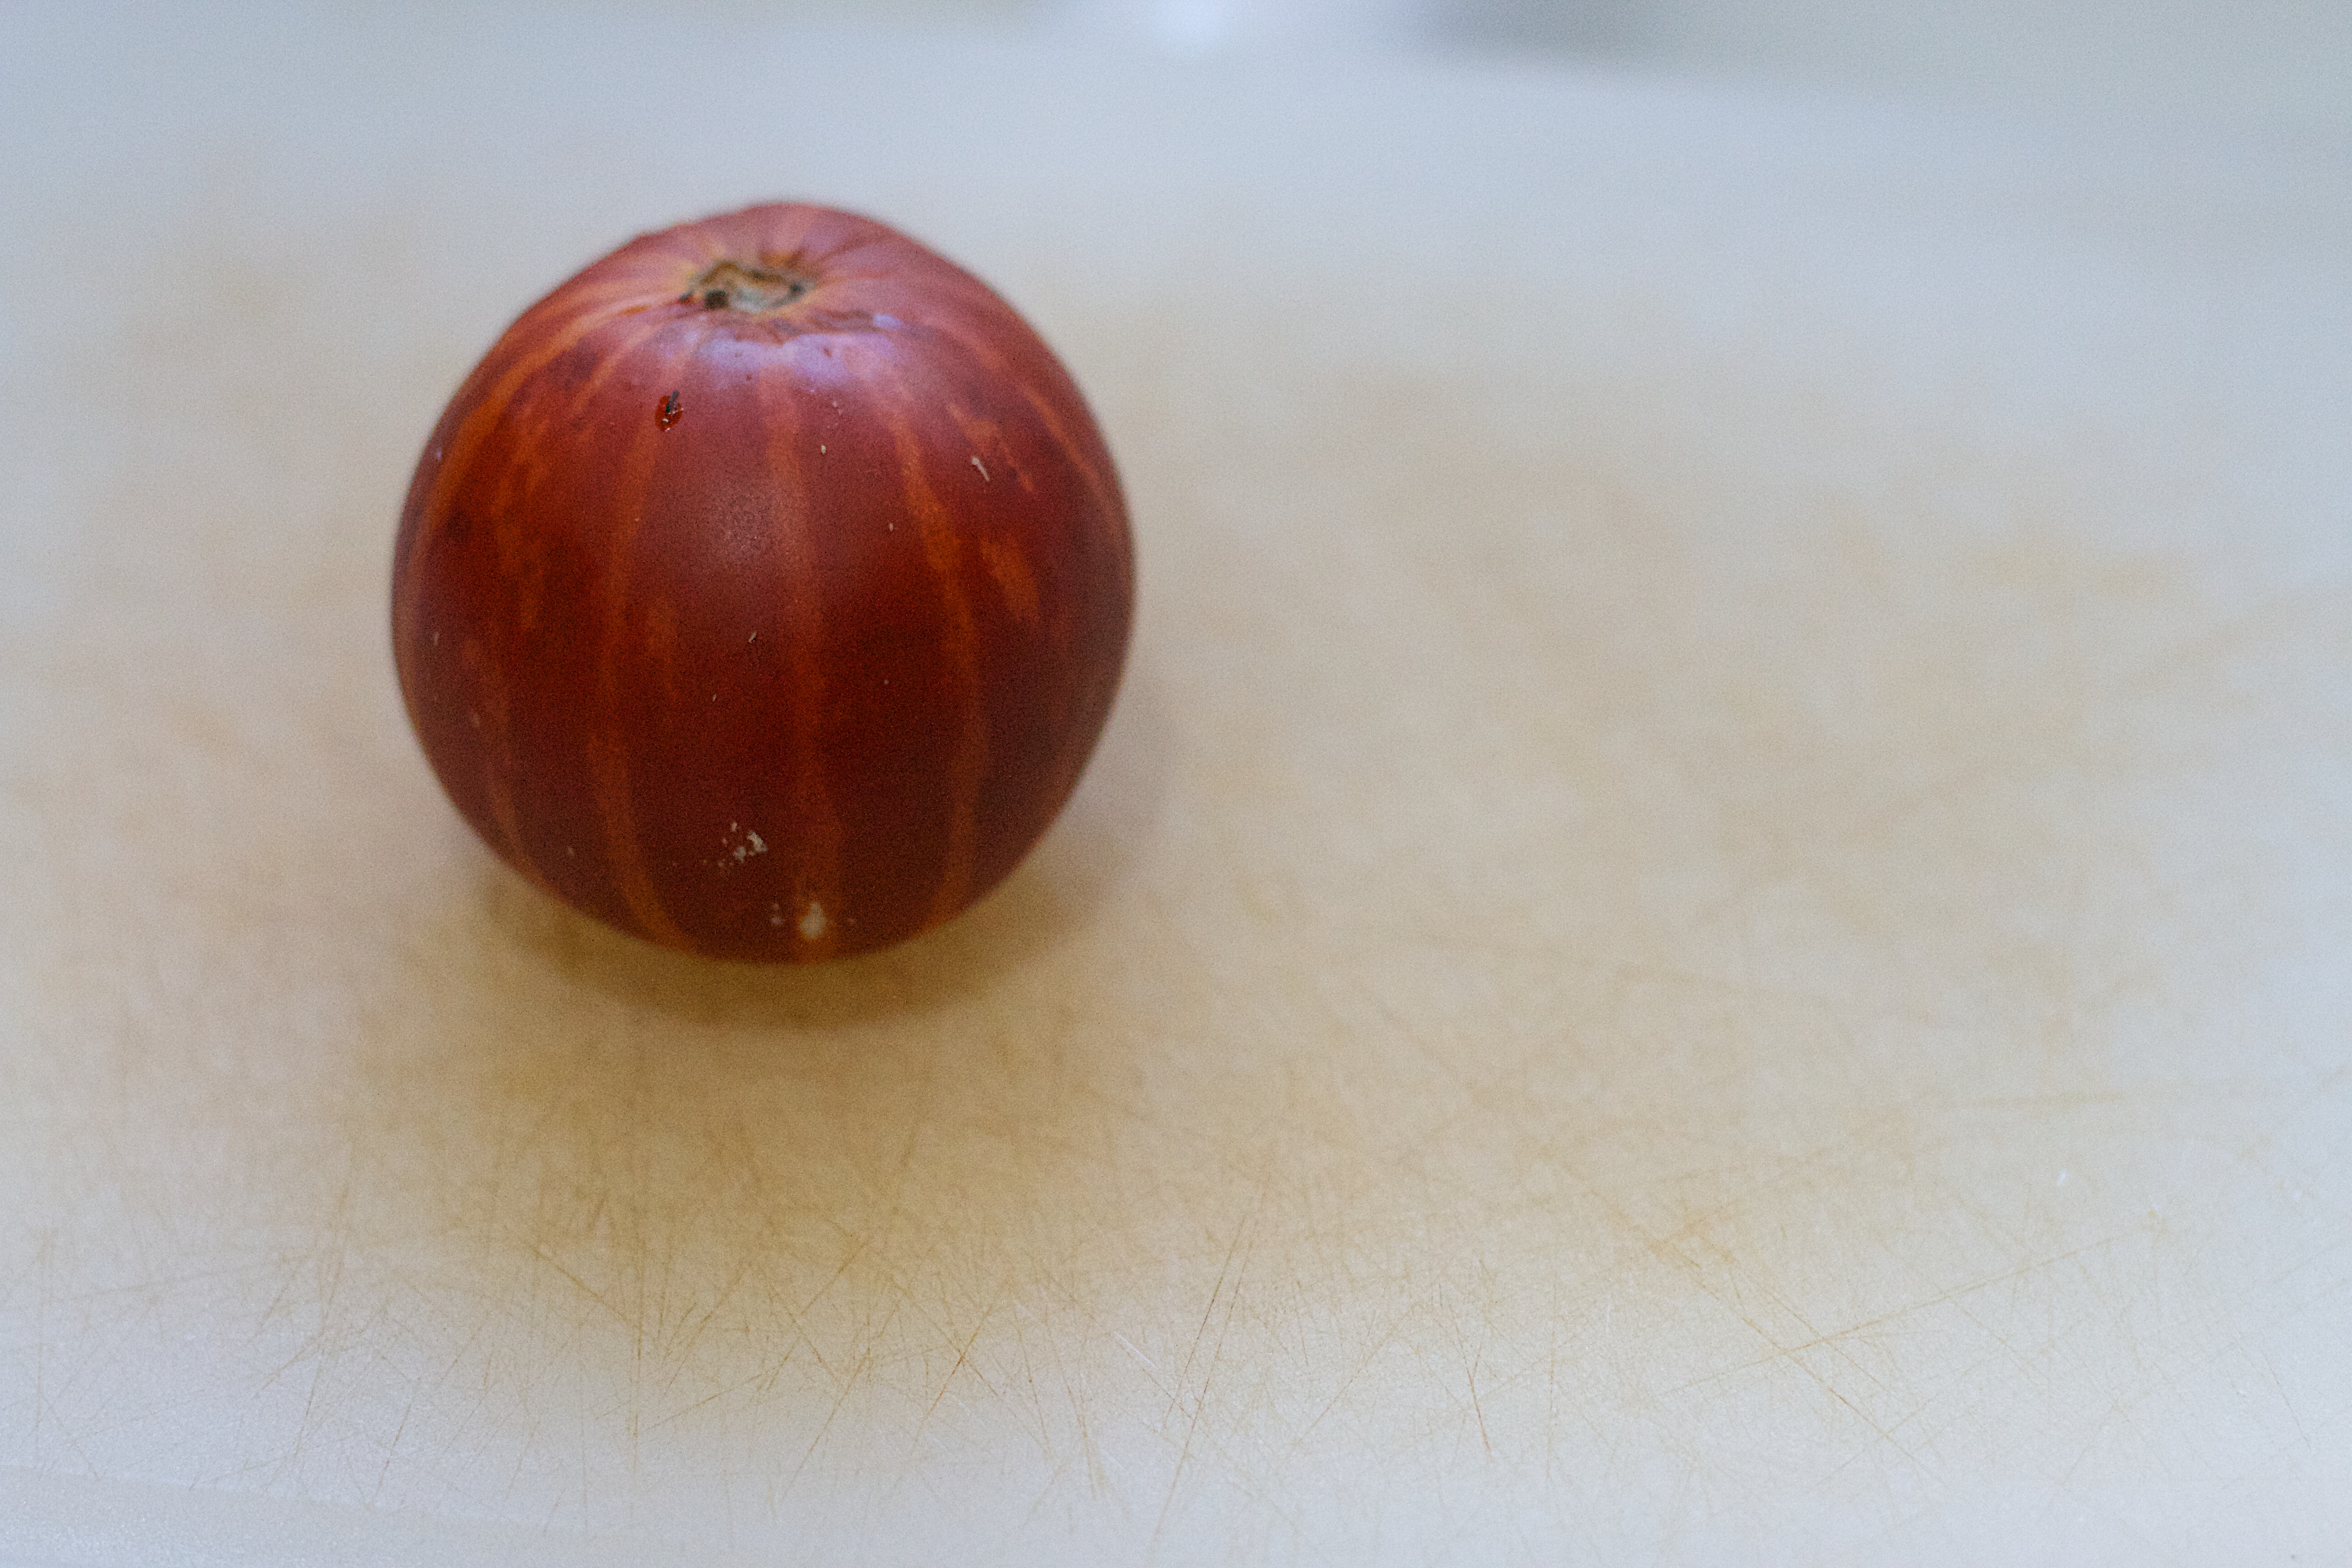
plant, fruit, food, produce, vegetable, jewellery, macro photography, flowering plant, land plant